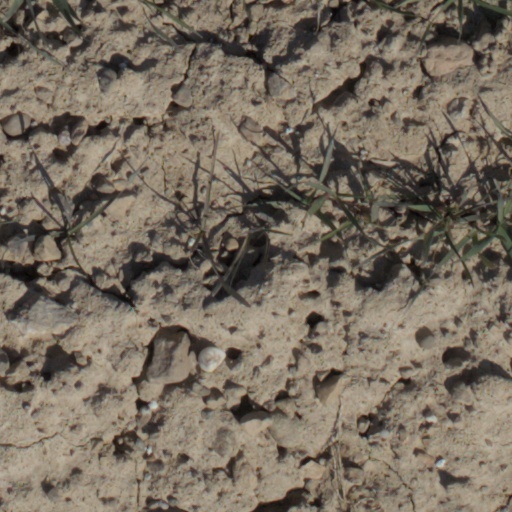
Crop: wheat